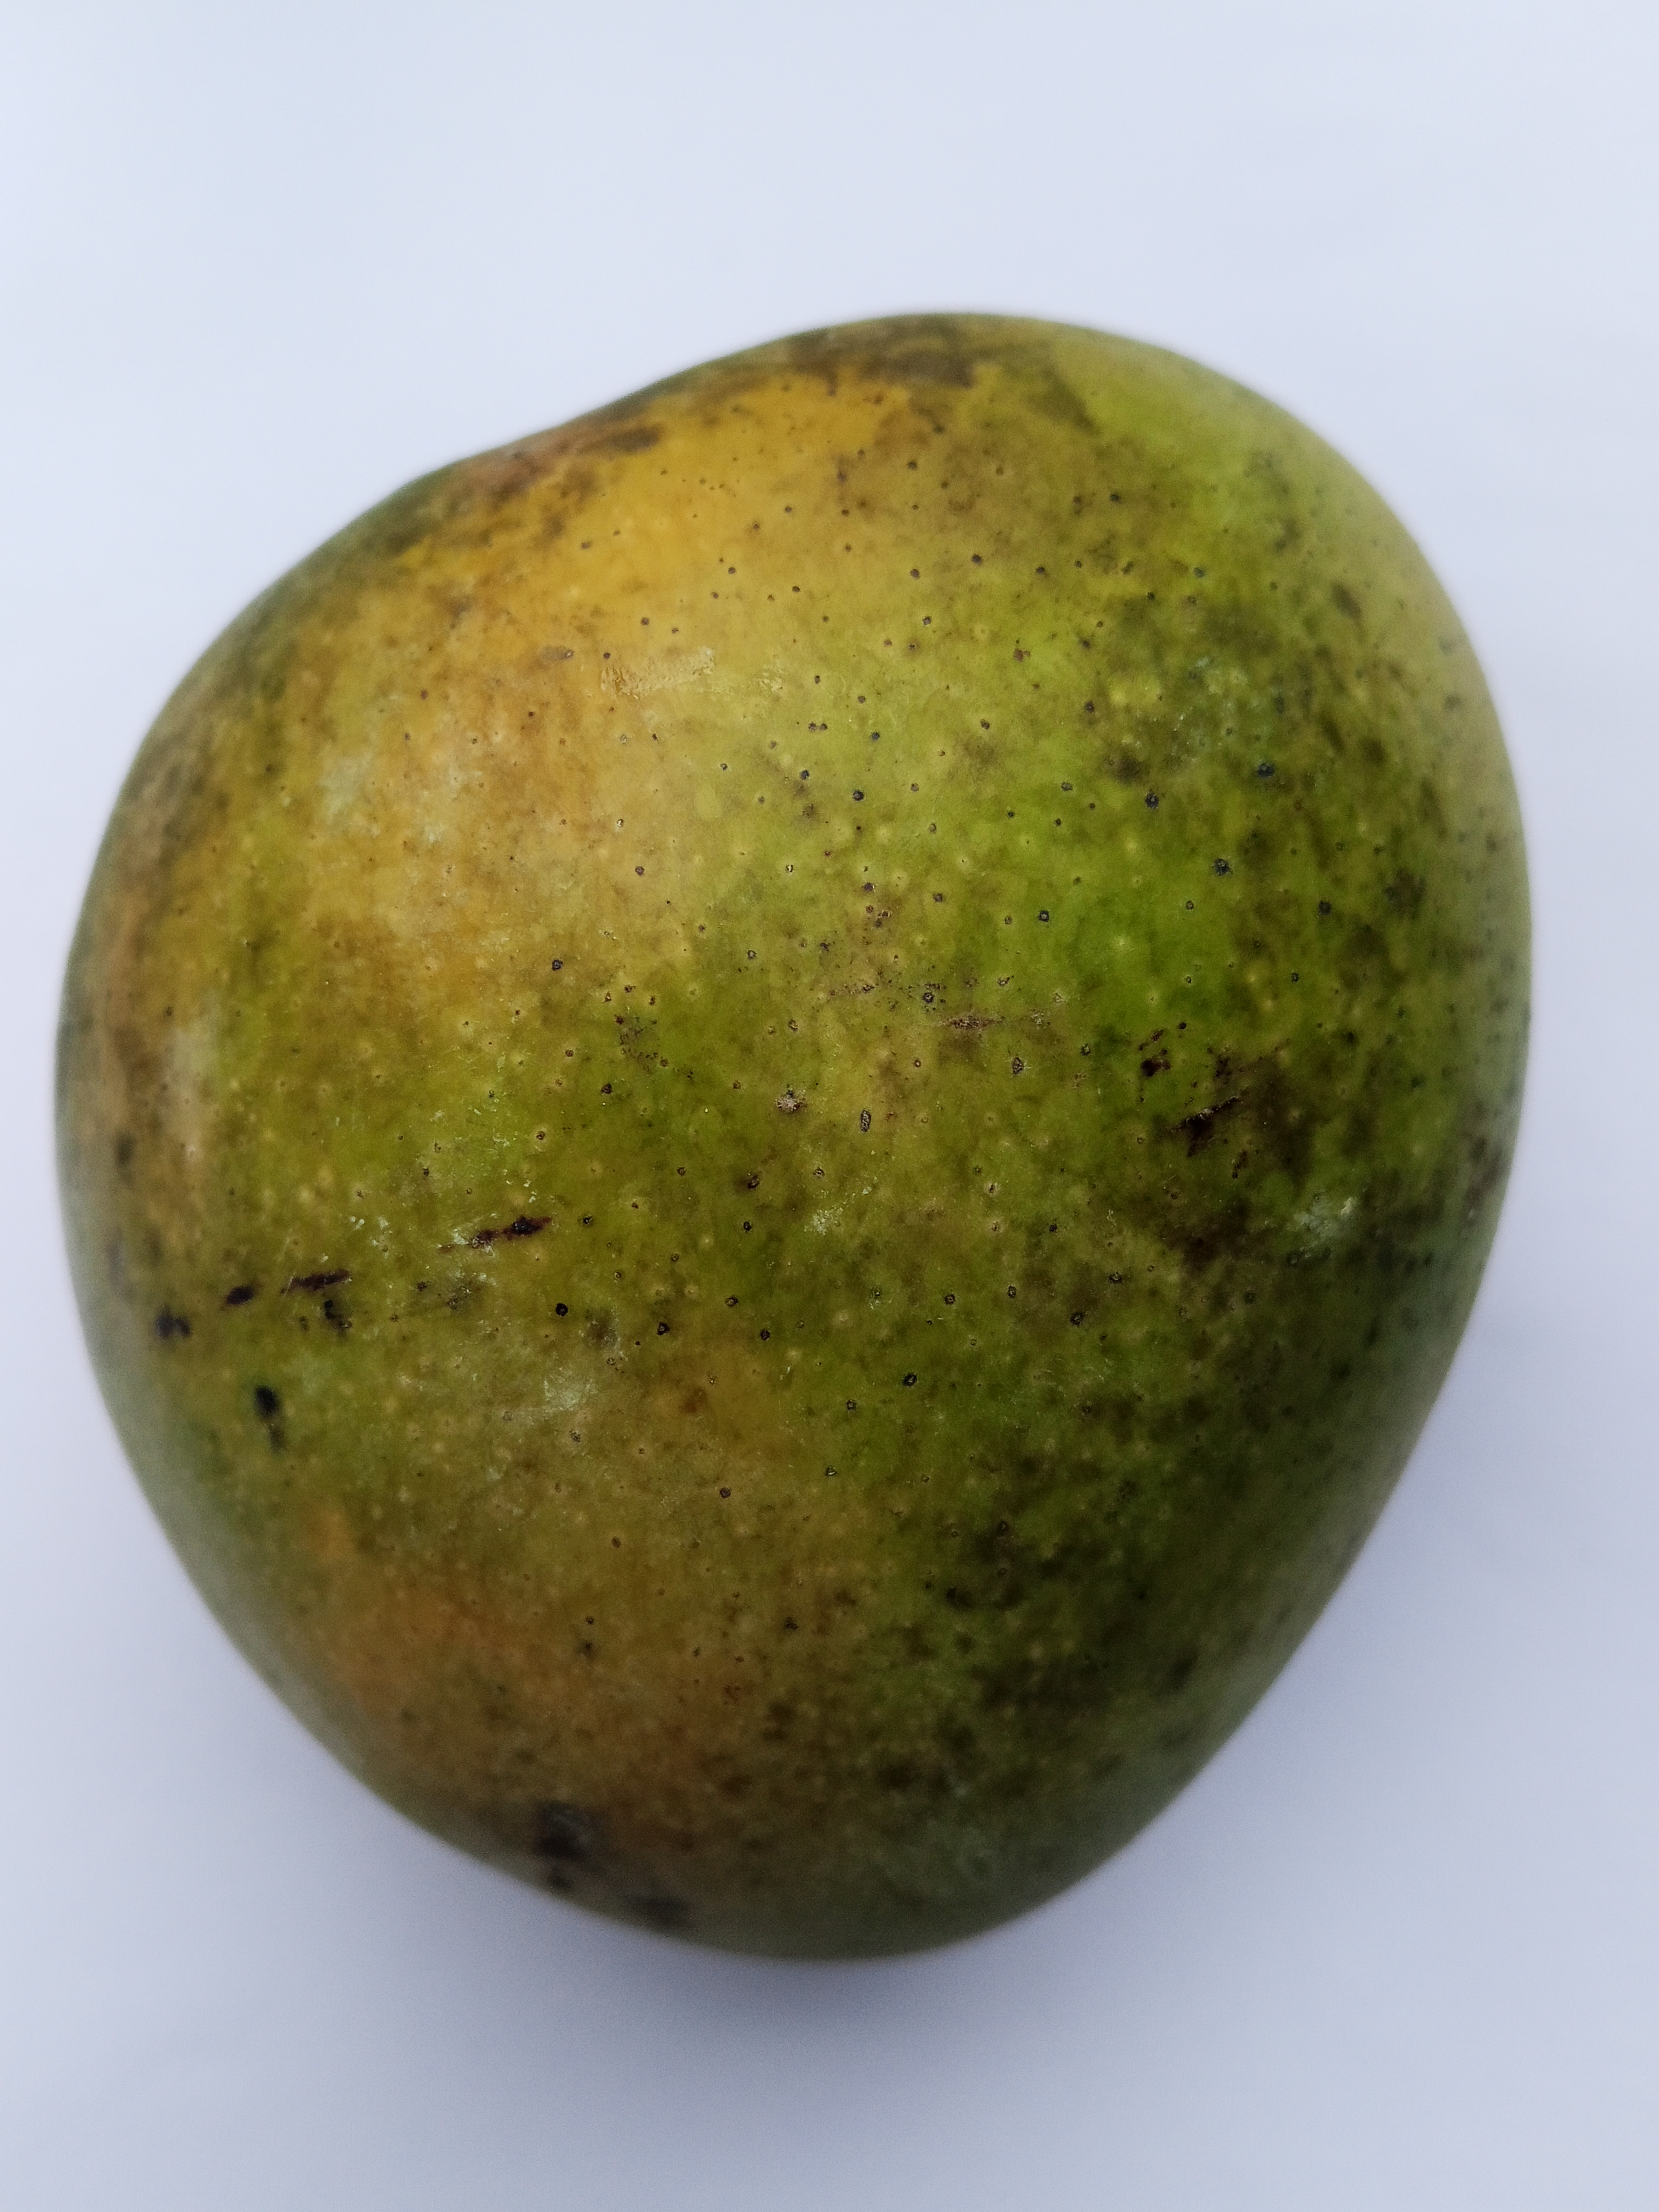
Mango variety: Bari 4